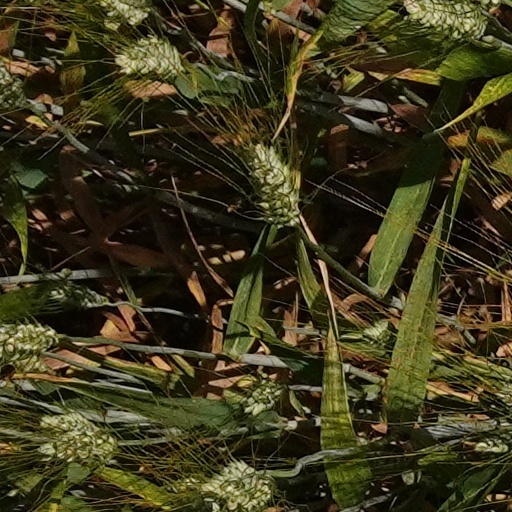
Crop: wheat